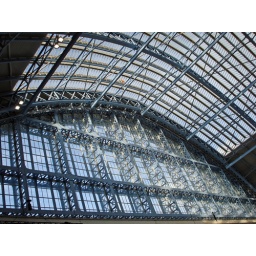
St Pancras's glass and iron roof - 240 feet across and once the largest roofspan in the world